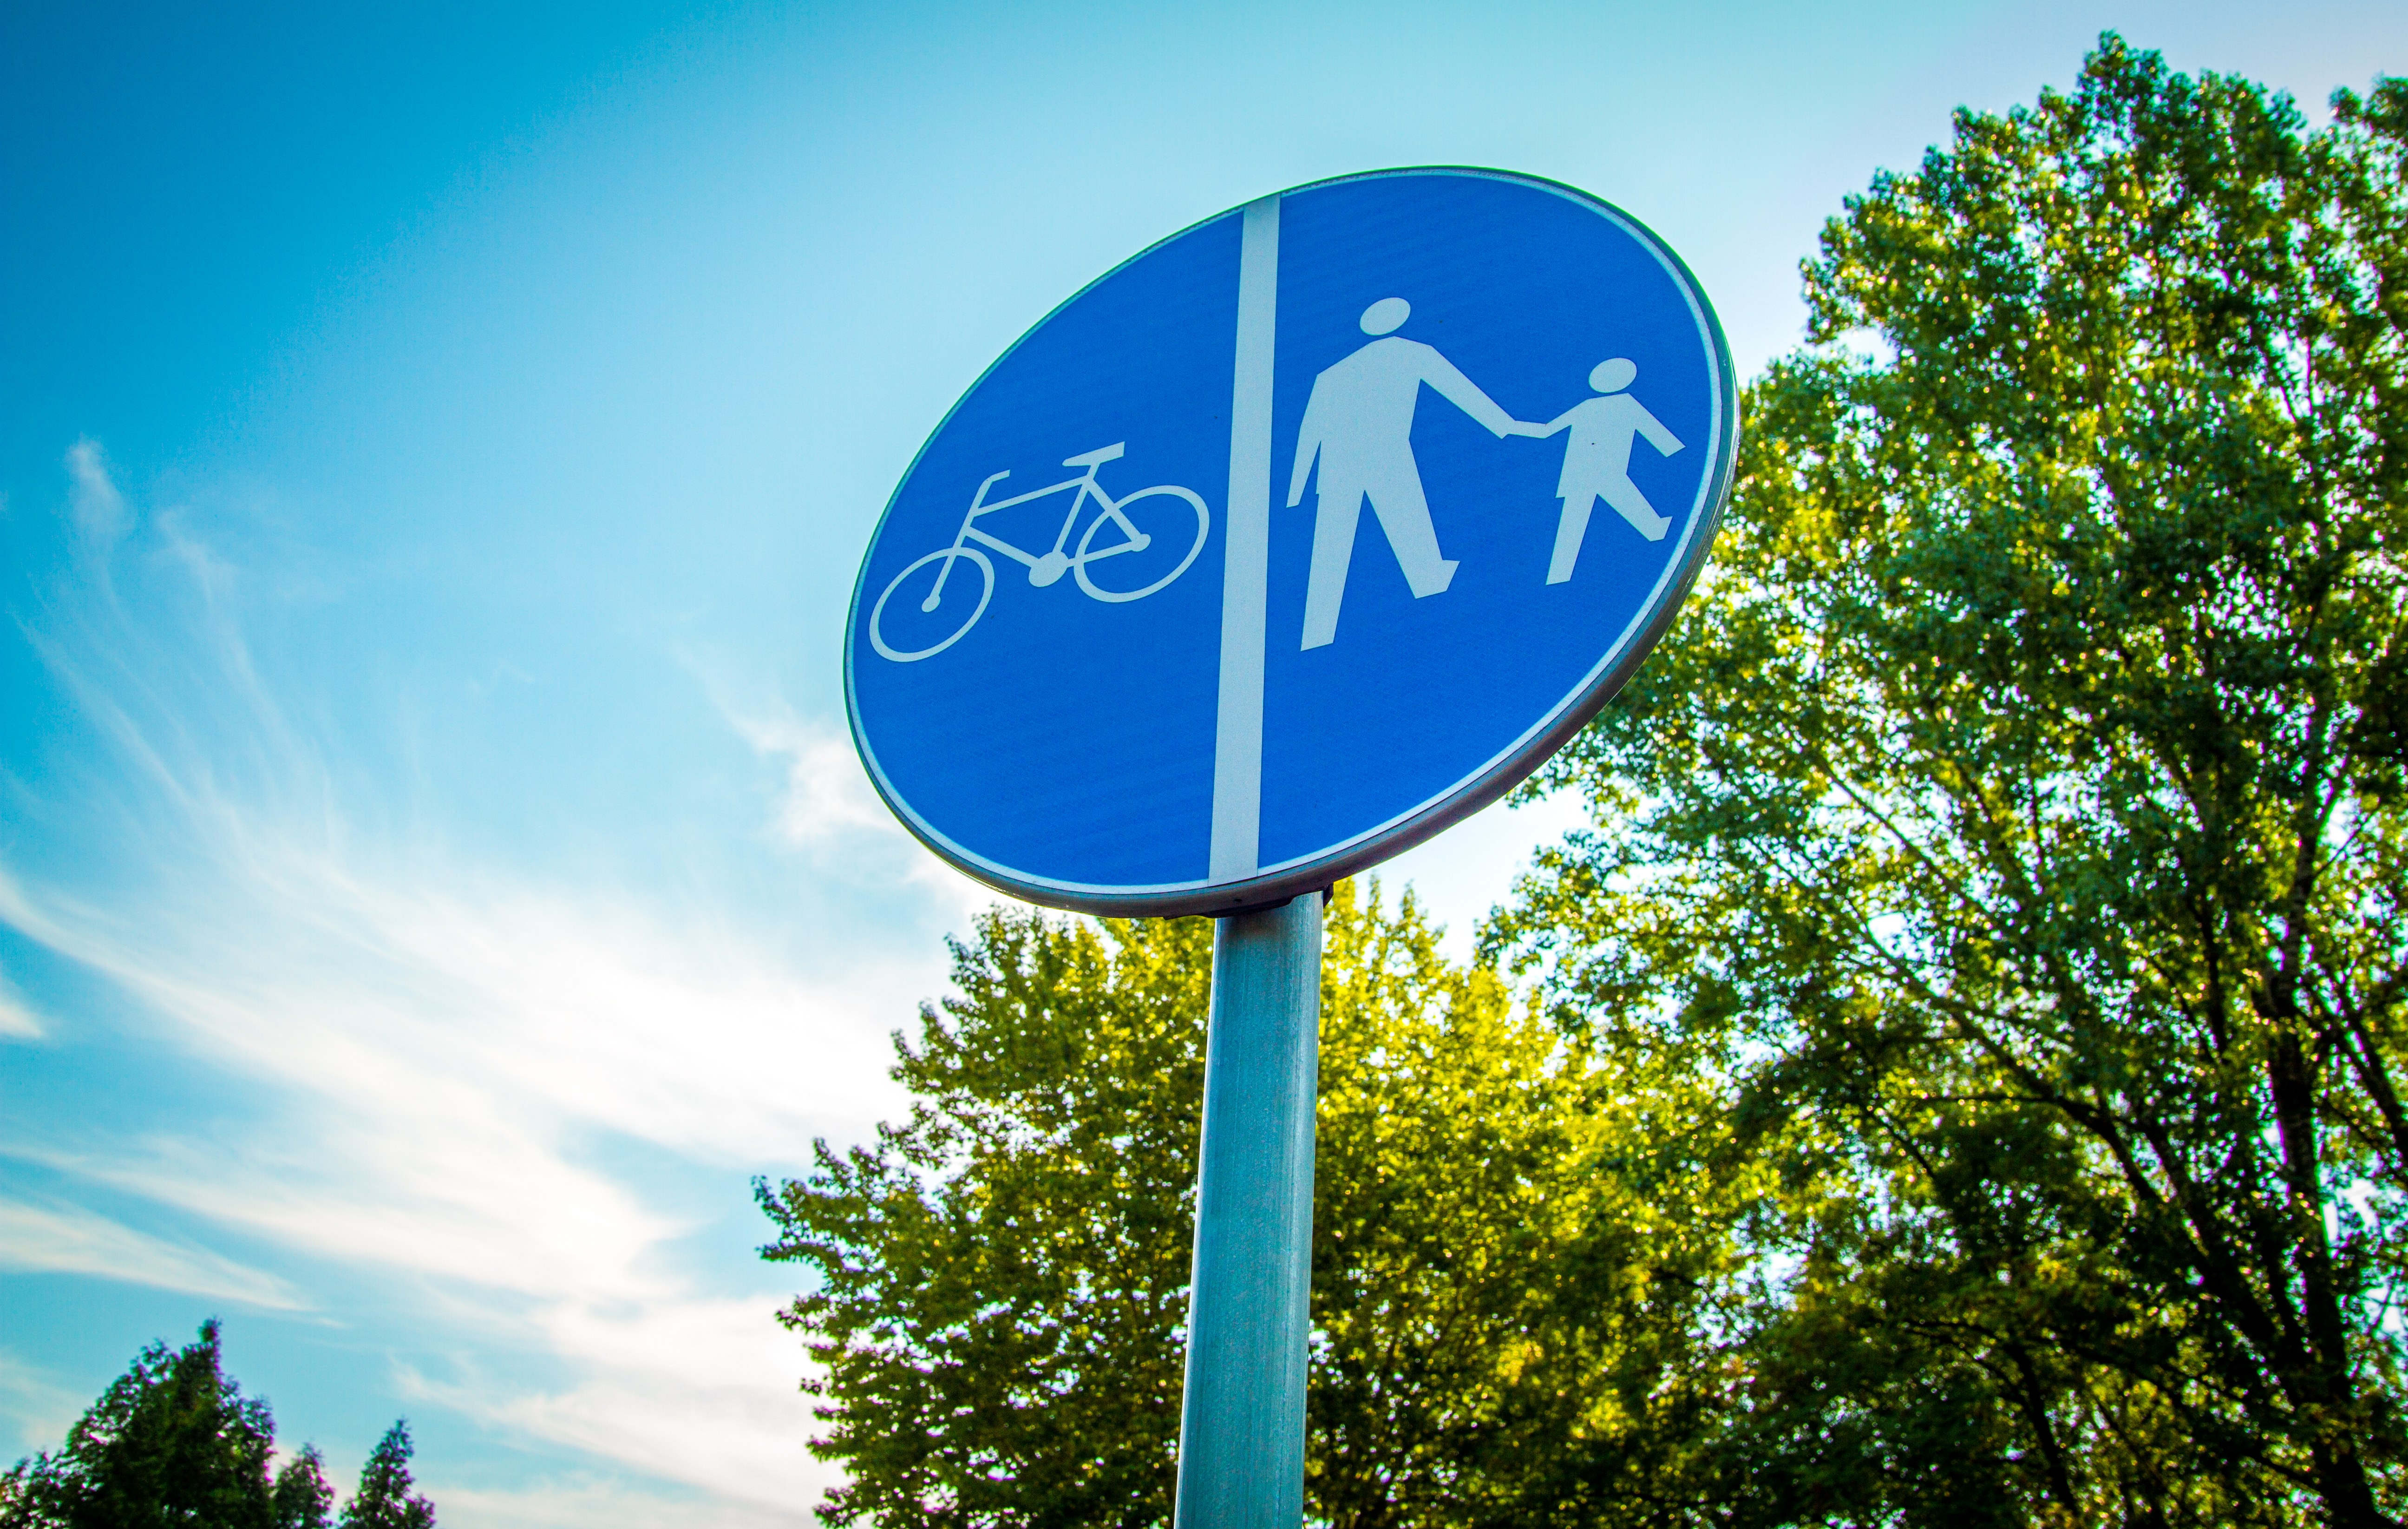
pedestrian, road, traffic, street, bicycle, sign, symbol, blue, street sign, signage, lane, zone, area, pictogram, traffic sign